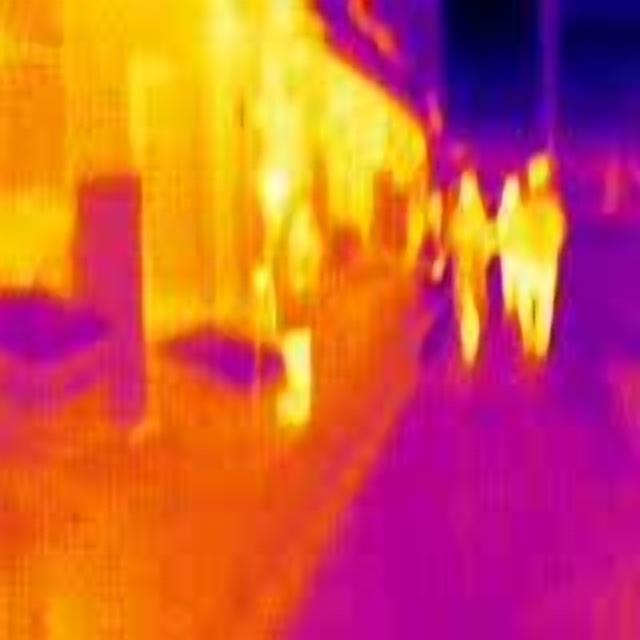
Detected objects:
label: person
label: person
label: person
label: person